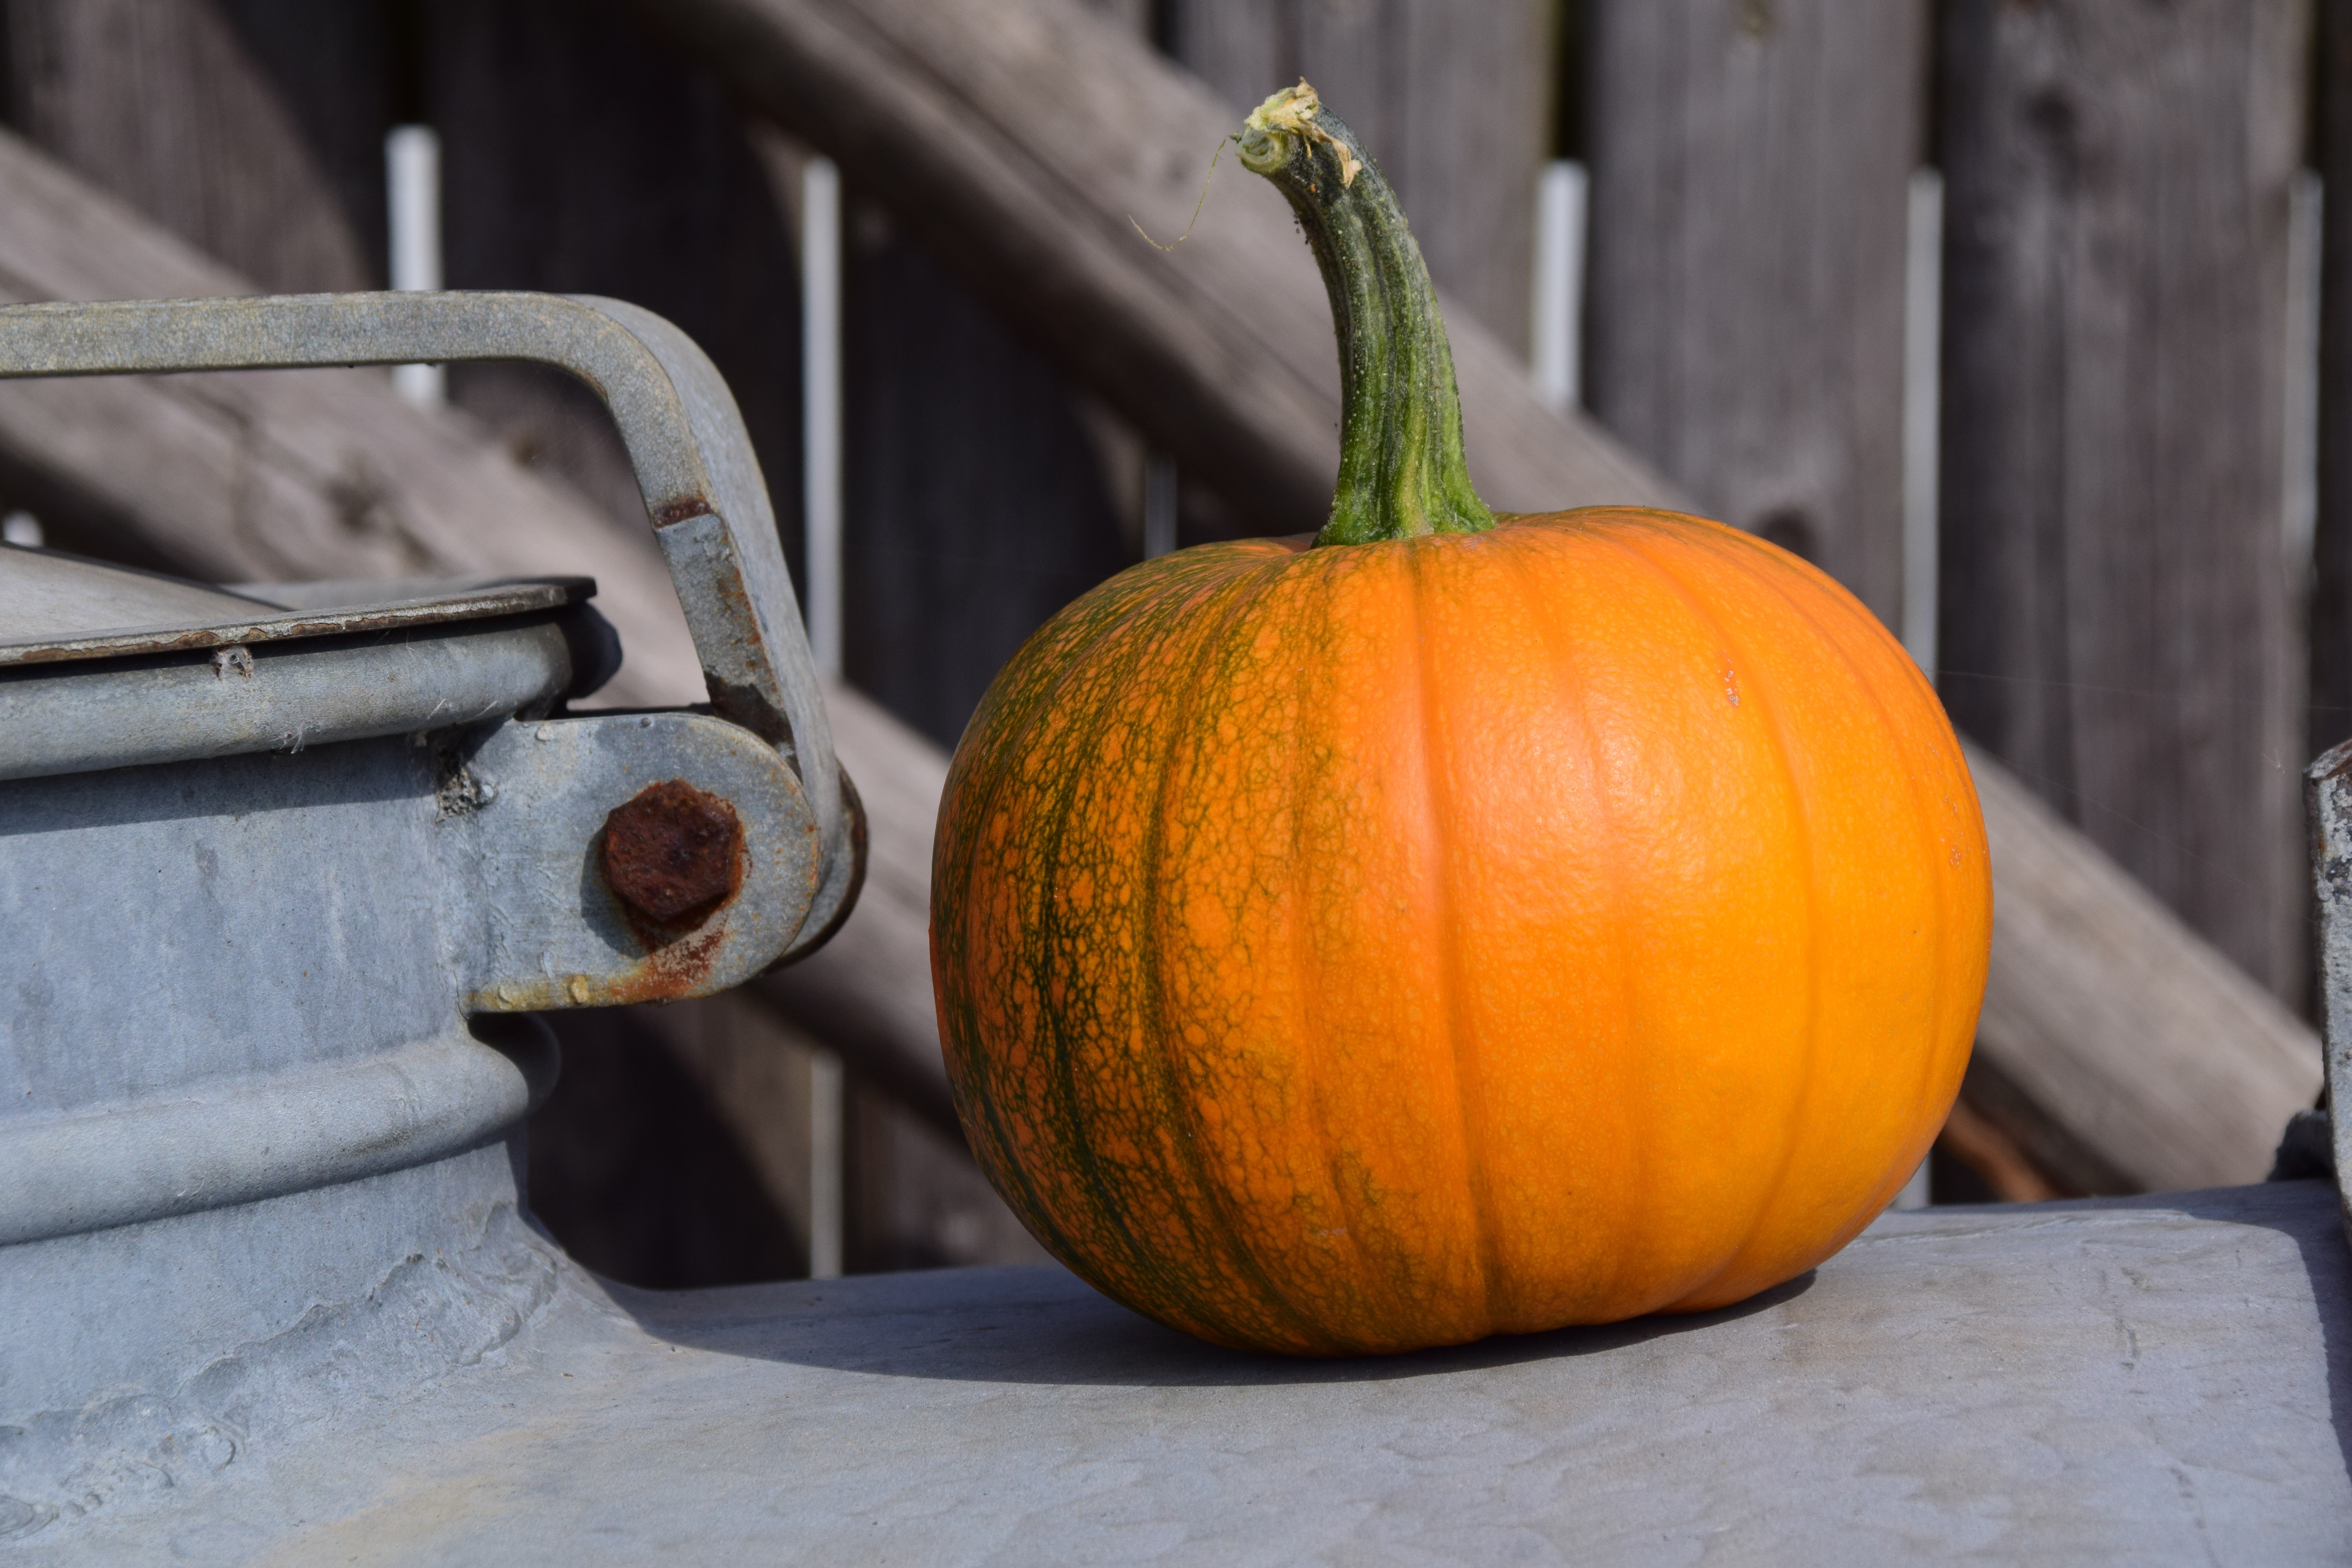
pumpkin, calabaza, winter squash, cucurbita, vegetable, orange, local food, still life photography, gourd, fruit, natural foods, plant, still life, food, cucumber, and melon family, vegetarian food, squash, photography, produce, acorn squash, superfood